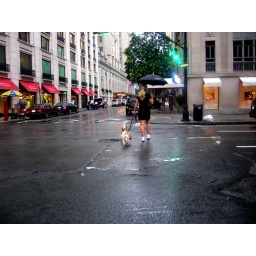
walking the dogs in nyc.